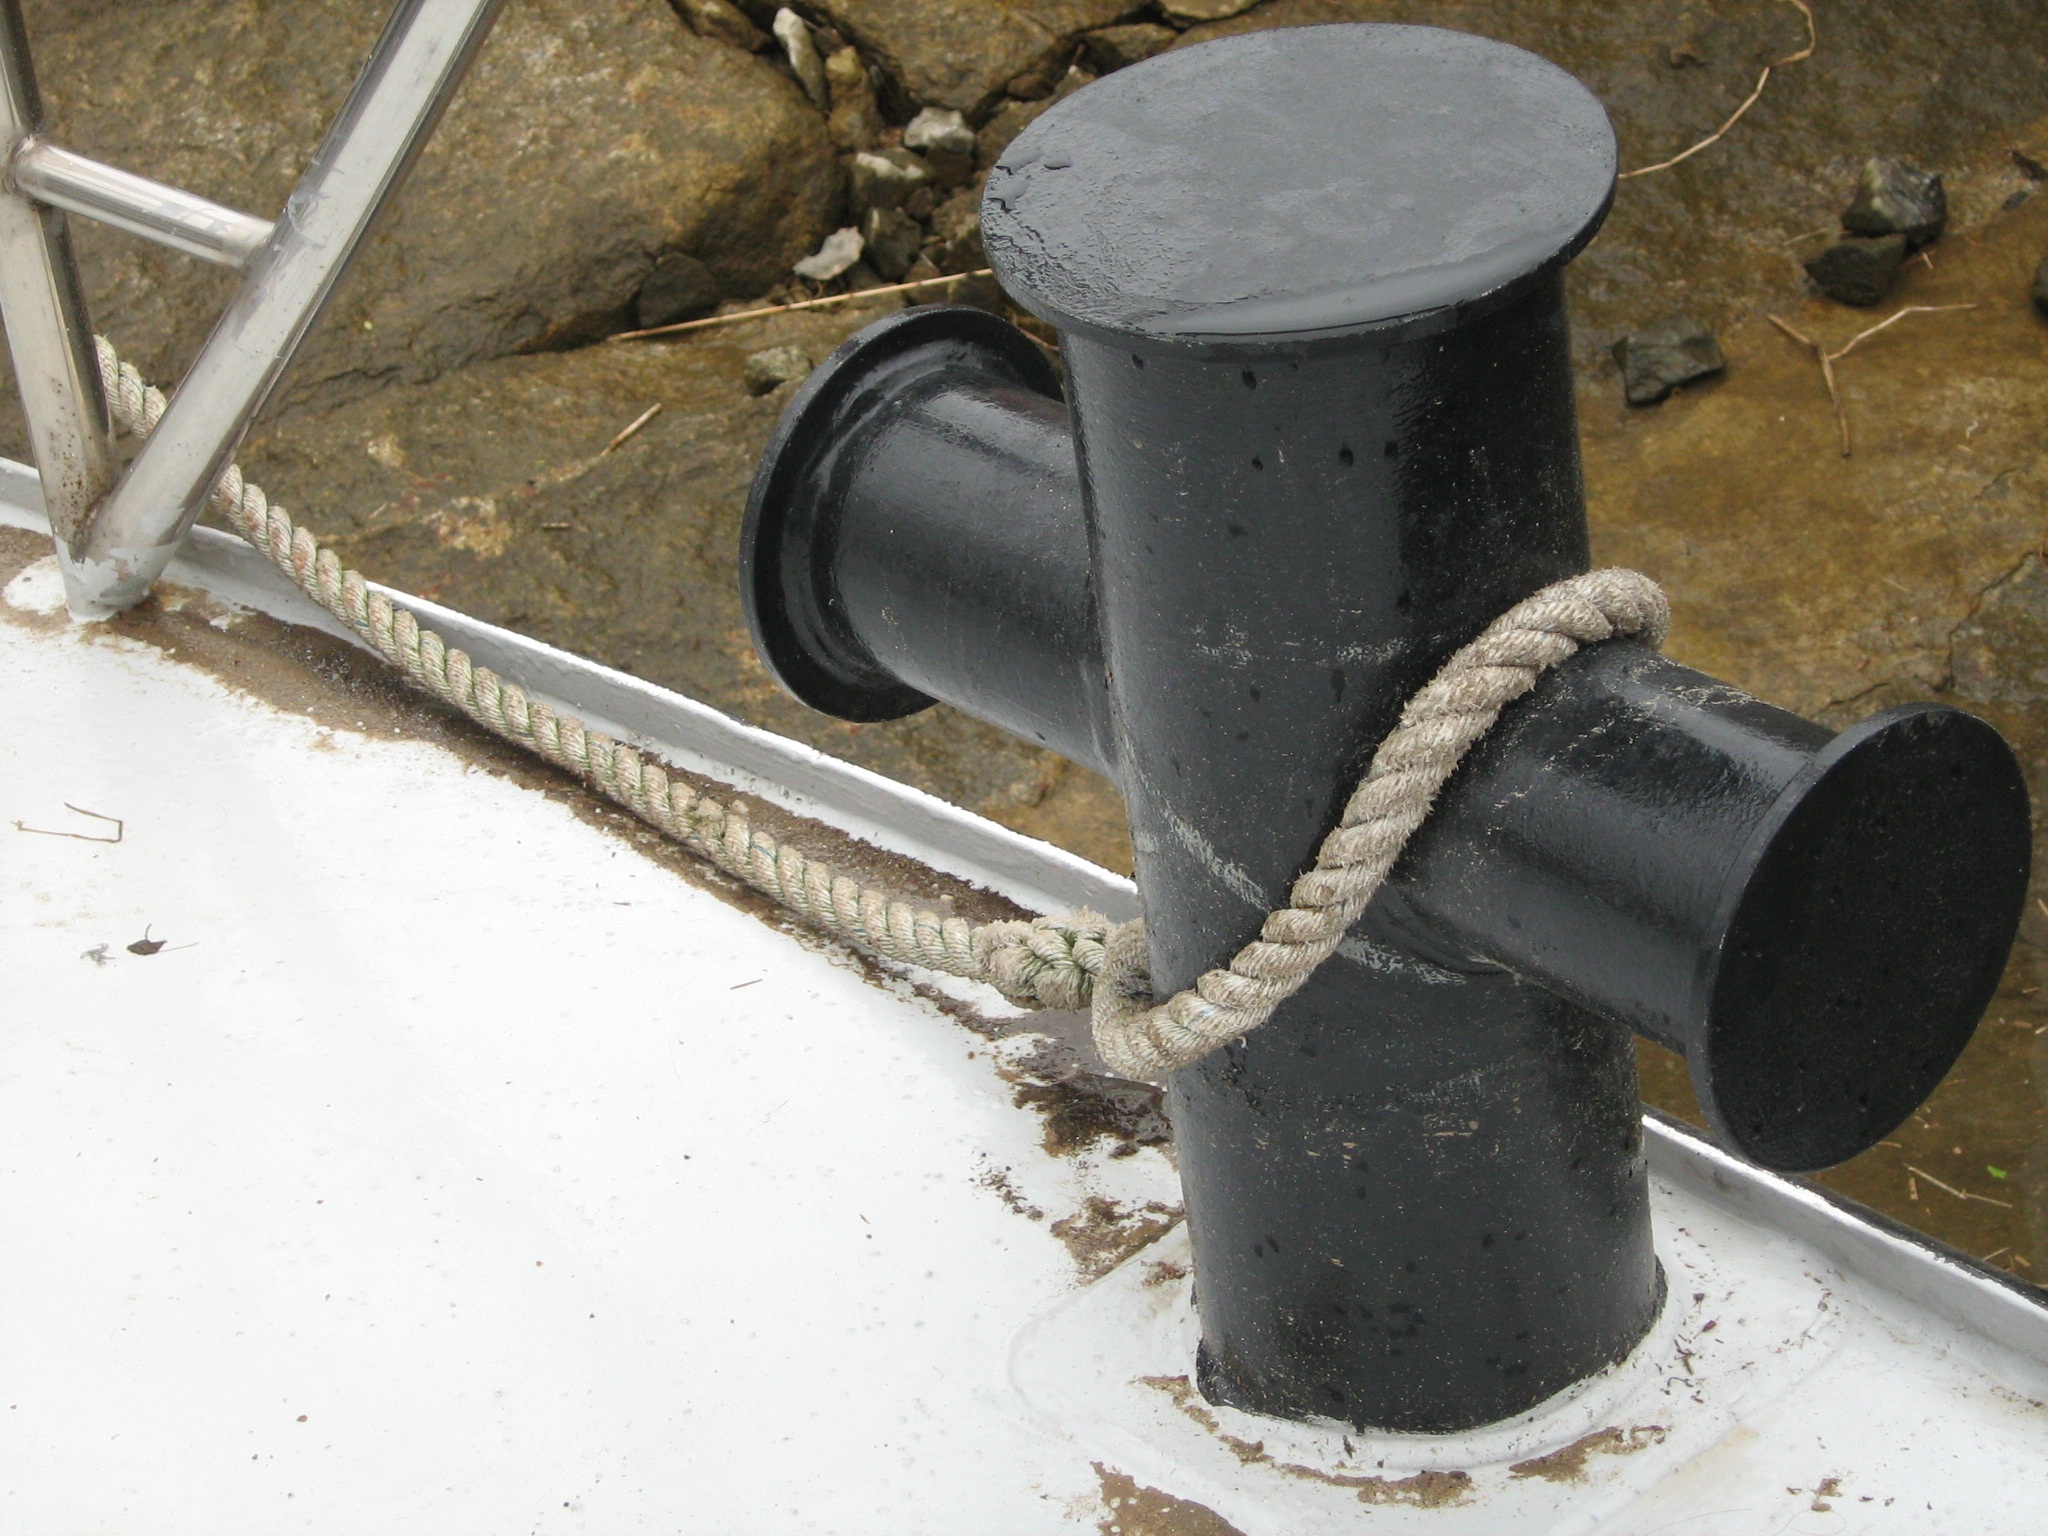
wheel, asphalt, machine, binding, anchor, korean, tour in korea